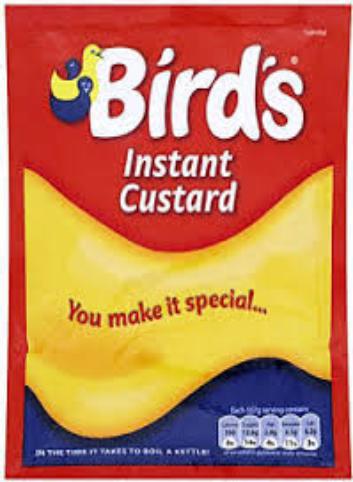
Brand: Bird's Custard
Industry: Food